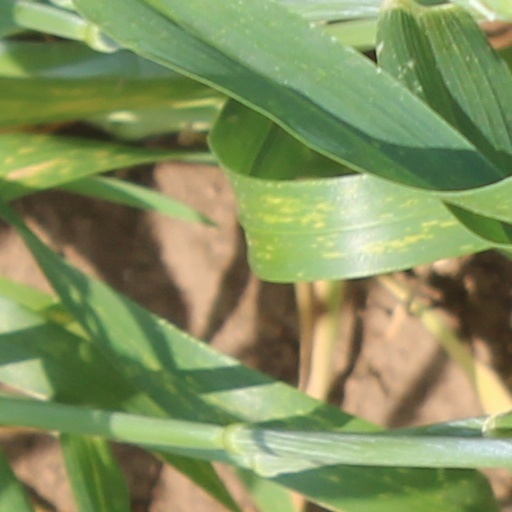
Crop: wheat